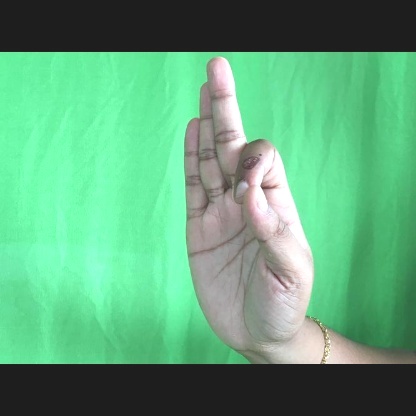
Mudra: Aralam